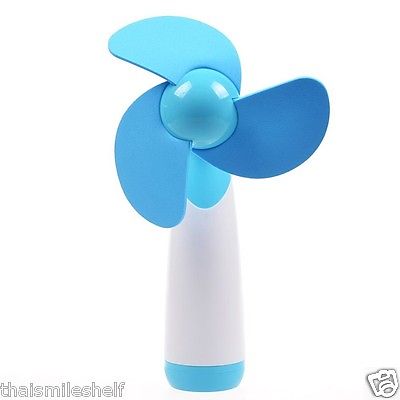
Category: fan